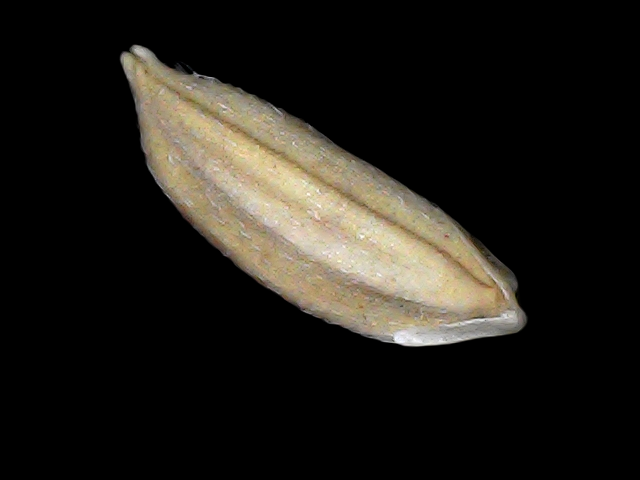
Rice variety: Bd34